John Crowe Ransom

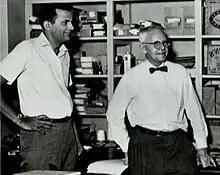
John Crowe Ransom with Robie Macauley (left) at the "Kenyon Review" in 1959. Photo by Thomas Greenslade.

Ransom taught Latin for one year at the Hotchkiss School alongside Samuel Claggett Chew (1888–1960). He was then appointed to the English department at Vanderbilt University in 1914. During the First World War, he served as an artillery officer in France. After the war, he returned to Vanderbilt. He was a founding member of the Fugitives, a Southern literary group of sixteen writers that functioned primarily as a kind of poetry workshop and included Donald Davidson, Allen Tate, and Robert Penn Warren. Under their influence, Ransom, whose first interest had been philosophy (specifically John Dewey and American pragmatism) began writing poetry. His first volume of poems, "Poems about God" (1919), was praised by Robert Frost and Robert Graves. The Fugitive Group had a special interest in Modernist poetry and, under Ransom's editorship, started a short-lived but highly influential magazine, called "The Fugitive", which published American Modernist poets, mainly from the South (though they also published Northerners like Hart Crane). Out of all the Fugitive poets, Norton poetry editors Richard Ellmann and Robert O'Clair opined that, "[Ransom's poems were] among the most remarkable," characterizing his poetry as "quirky" and "at times eccentric."